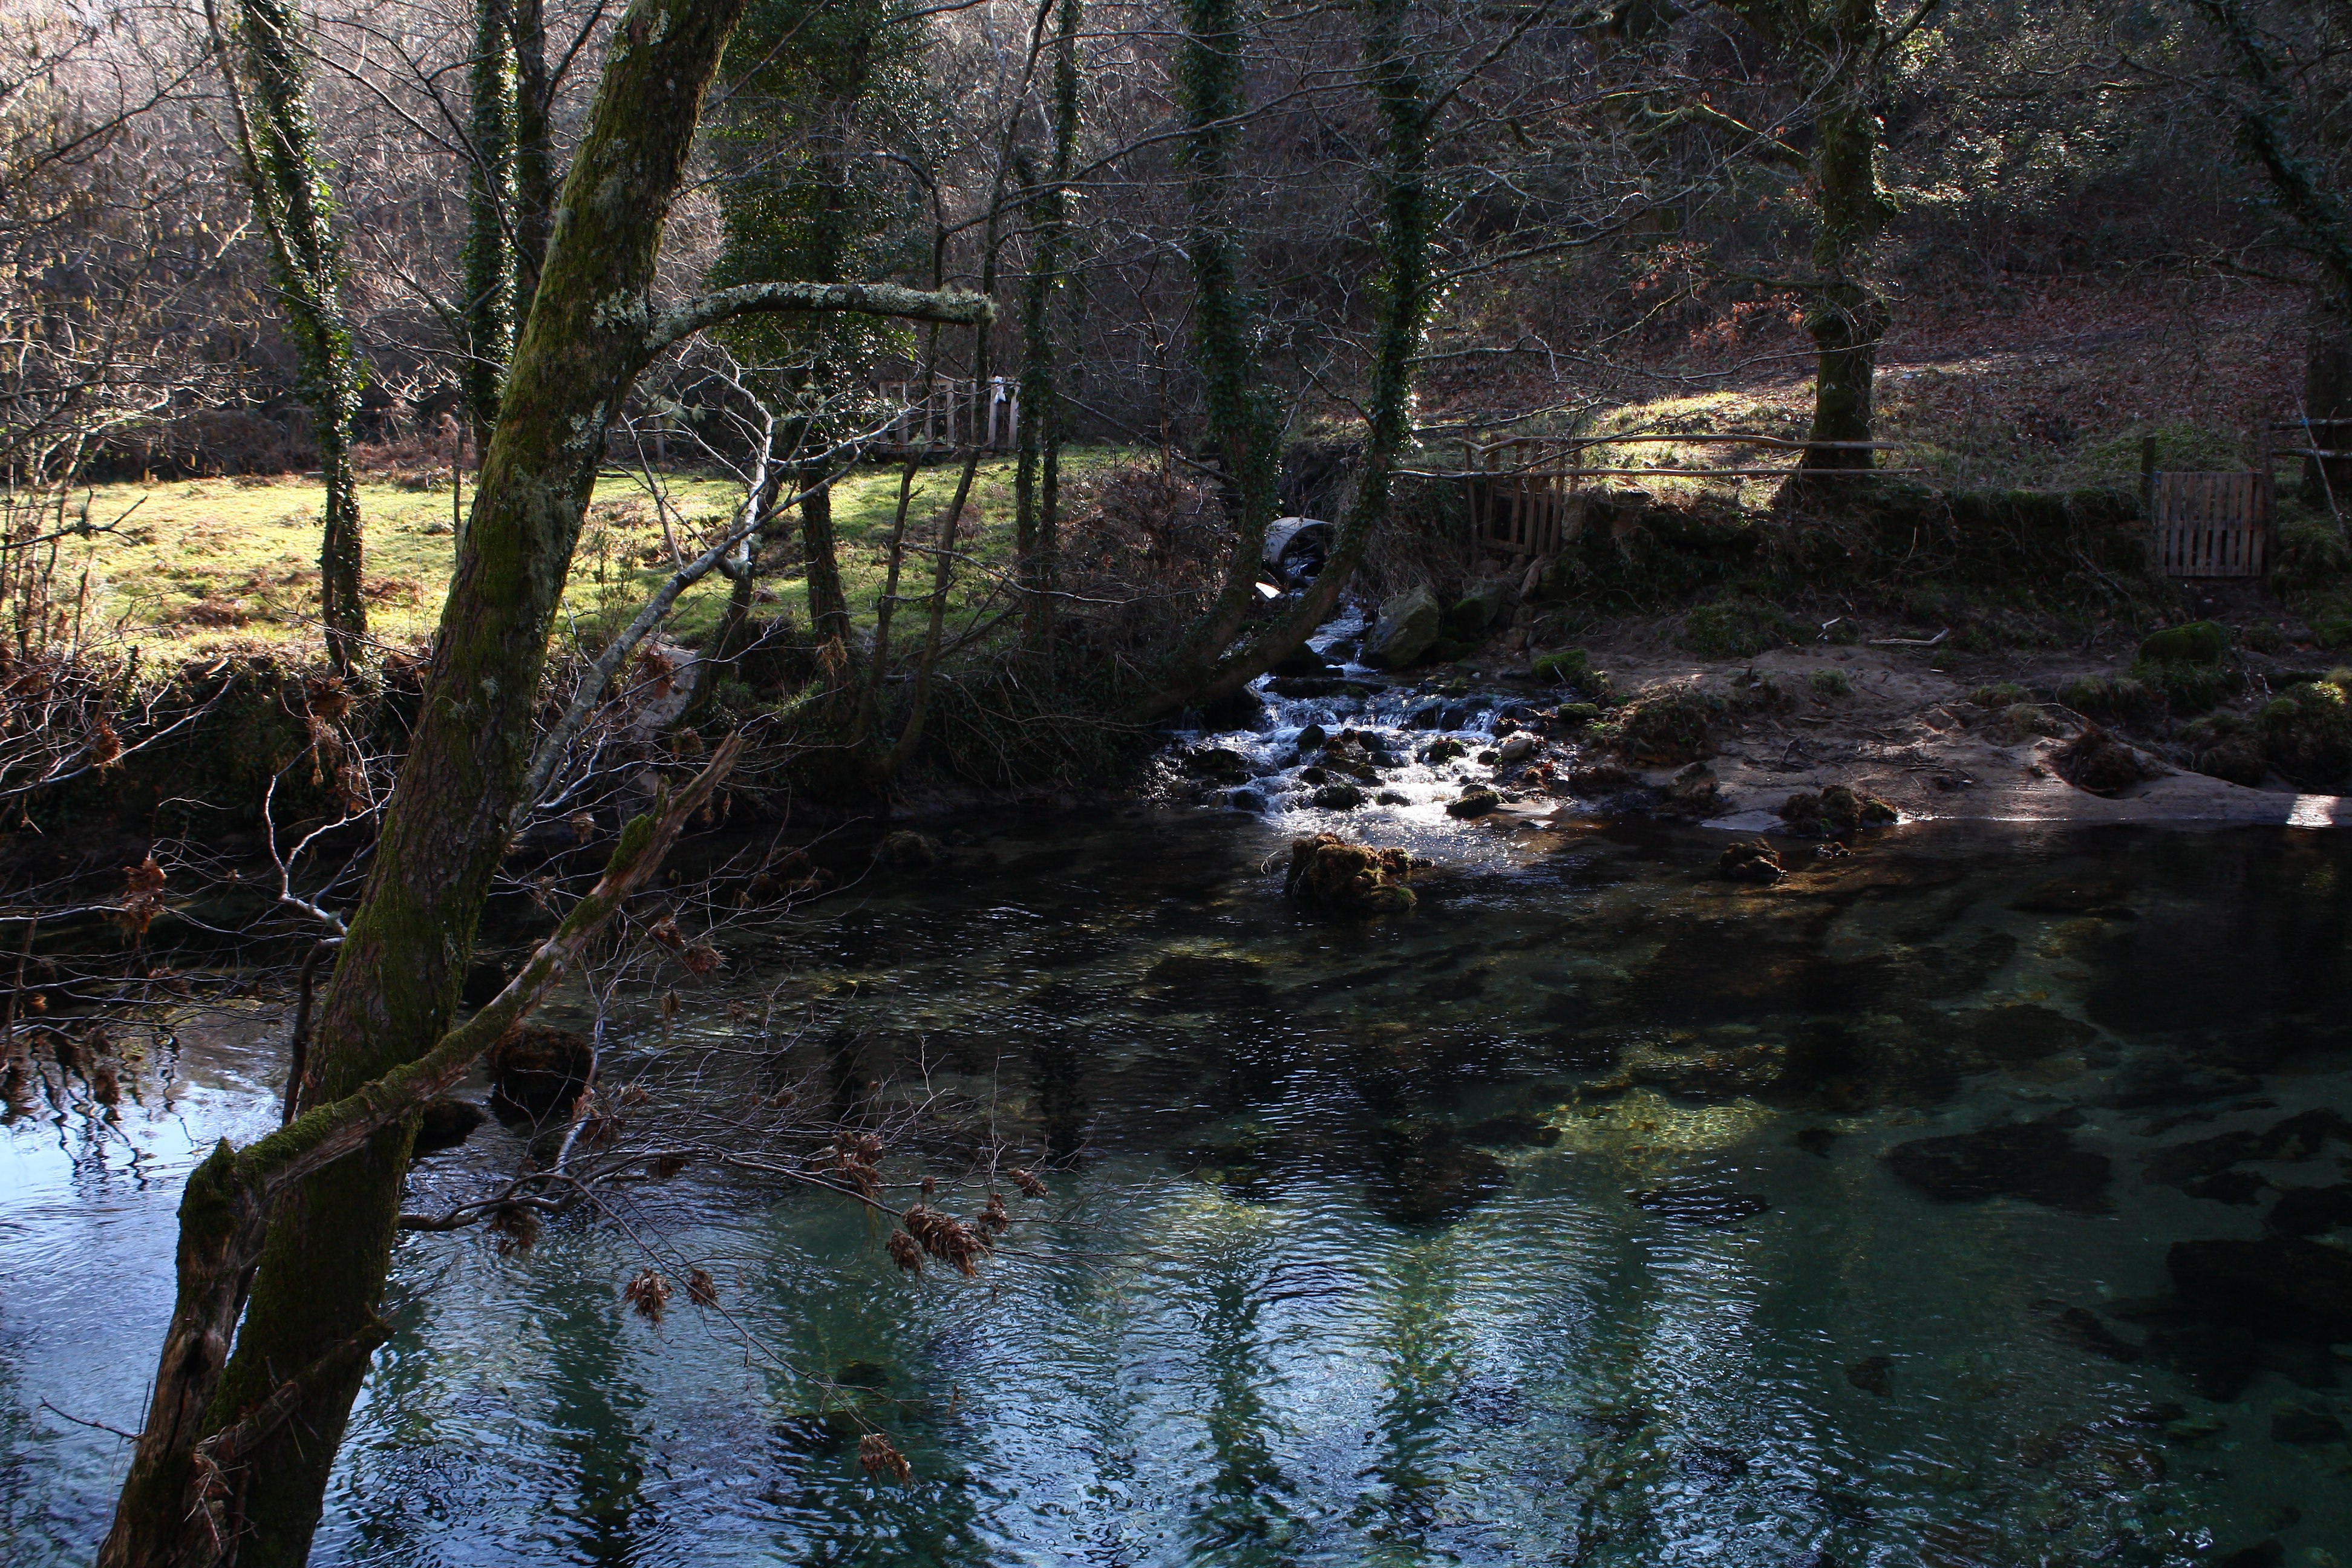
tree, water, nature, forest, creek, swamp, wilderness, river, pond, stream, reflection, autumn, rapid, body of water, wetland, espaa, galicia, pontevedra, woodland, habitat, water feature, ecosystem, alama, canoneos1000d, rioverdugo, natural environment, geographical feature